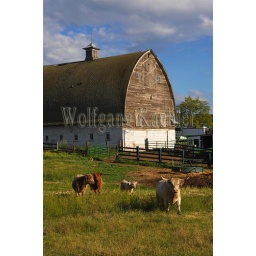
Usa, washington state, palouse country near pullman, highland cattle with barn in background